Asparagales

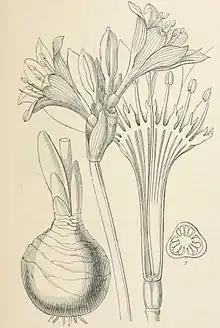
Amaryllidaceae: Narcisseae – "Pancratium maritimum" L. John Lindley, Vegetable Kingdom 1846

The circumscription of Asparagales has been a source of difficulty for many botanists from the time of John Lindley (1846), the other important British taxonomist of the early nineteenth century. In his first taxonomic work, "An Introduction to the Natural System of Botany" (1830) he partly followed Jussieu by describing a subclass he called Endogenae, or Monocotyledonous Plants (preserving de Candolle's "Endogenæ phanerogamæ") divided into two tribes, the Petaloidea and Glumaceae. He divided the former, often referred to as petaloid monocots, into 32 orders, including the Liliaceae (defined narrowly), but also most of the families considered to make up the Asparagales today, including the Amaryllideae.